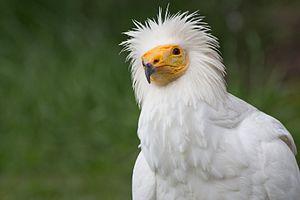
Percnoptère, Percnoptère d'Égypte ou Vautour percnoptère (Neophron percnopterus) au Zoo de Madrid, Espagne. Русский: Обыкнове́нный стервя́тник (лат. Neophron percnopterus) в Зоопарке Мадрида, в Испании. हिन्दी: मिस्रदेशीय गिद्ध, सफ़ेद गिद्ध या फैरो का पक्षी (Neophron percnopterus), मैड्रिड, स्पेन के एक चिड़ियाघर में। भोजपुरी: मिस्रदेशीय गिद्ध, सफ़ेद गिद्ध भ फैरो के मुर्गा (Neophron percnopterus), मैड्रिड, स्पेन के एक ठो चिड़ियाघर में।